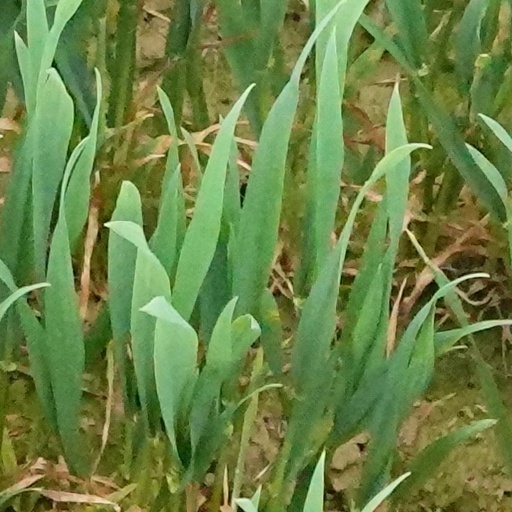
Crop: wheat